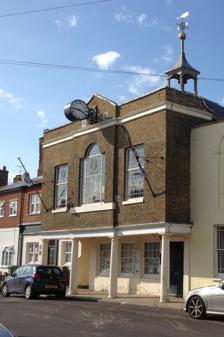
Building: Queenborough Guildhall
Country: United Kingdom
Year built: 1793
Municipal building in Queenborough, Kent, England Queenborough Guildhall Queenborough Guildhall Location High Street, Queenborough Coordinates 51°25′02″N 0°44′33″E / 51.4172°N 0.7425°E / 51.4172; 0.7425 Built 1793 Architectural style(s) Neoclassical style Listed Building – Grade II Official name Town Hall Designated 19 October 1951 Reference no. 1258419 Shown in Kent Queenborough Guildhall is a former municipal building in the High Street in Queenborough , Kent , England. The structure, which is currently used as a museum, is a Grade II listed building . History The first municipal building in Queenborough was a medieval market house: it was open on the ground floor, so that markets could be held, with an assembly room for civic meetings and court hearings on the first floor. The market house was surrendered when the town was briefly captured by Dutch forces during the raid on the Medway in June 1667. There was no mention of Queenborough in the Treaty of Breda and a tradition was subsequently established that the market house had never formally been handed back to the town. The market house was demolished and replaced by a new guildhall in 1728: this building was deemed by civic officials to project out too far into the High Street and they decided to demolish it in the late 18th century. The current building was designed in the neoclassical style , built in yellow brick and was completed in 1793. The design involved a symmetrical main frontage with three bays facing onto the High Street; the ground floor was arcaded with four Tuscan order columns supporting the floor above. The central bay, which slightly projected forward, contained a Venetian window on the first floor and a parapet and a small pediment above. The outer bays were fenestrated with casement windows on the first floor. There was a projecting clock on the front of the building and, at roof level, there was a cupola with a weather vane . Internally, the principal rooms were the courtroom on the first floor and the dungeon, which contained two cells, each of about 12 square feet (1.1 m 2 ), in the basement. Queenborough had a very small electorate and a dominant patron (the Duke of Wellington ), which meant it was recognised by the UK Parliament as a rotten borough : the right of the borough to elect members of parliament was removed by the Reform Act 1832 . The borough council, which continued to meet in the guildhall, was reformed under the Municipal Corporations Act 1883 . A public inquiry into proposals from Colonel H. F. Stephens for a light railway from Queenborough to Leysdown-on-Sea was held in the guildhall in April 1898. As part of celebrations associated with the initiation of the Queenborough and Brielle twinning project, a ceremony was held at the guildhall at which Dutch officials formally handed back the building, after 300 years of apparent Dutch occupation of the site, in June 1967. The building continued to serve as the meeting place of the borough council for much of the 20th century, but ceased to be the local seat of government when Swale Borough Council was formed in Sittingbourne in 1974. It was subsequently converted into a local history museum: the collection included a variety of exhibits associated with the minesweeper squadron which had been based at the town during the Second World War . Works of art in the guildhall include portraits of former mayors, including Thomas Young Greet, who was mayor of the town in the early 19th century. References